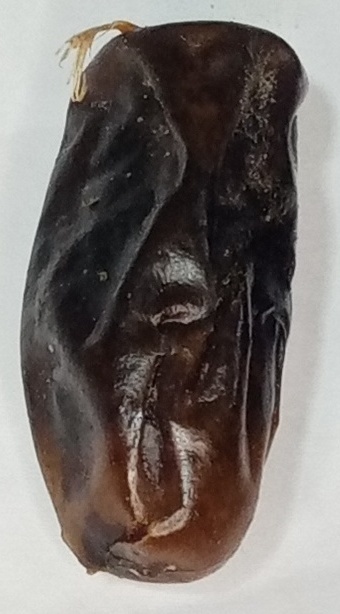
Variety: gajar
Size: medium
Grade: grade-1